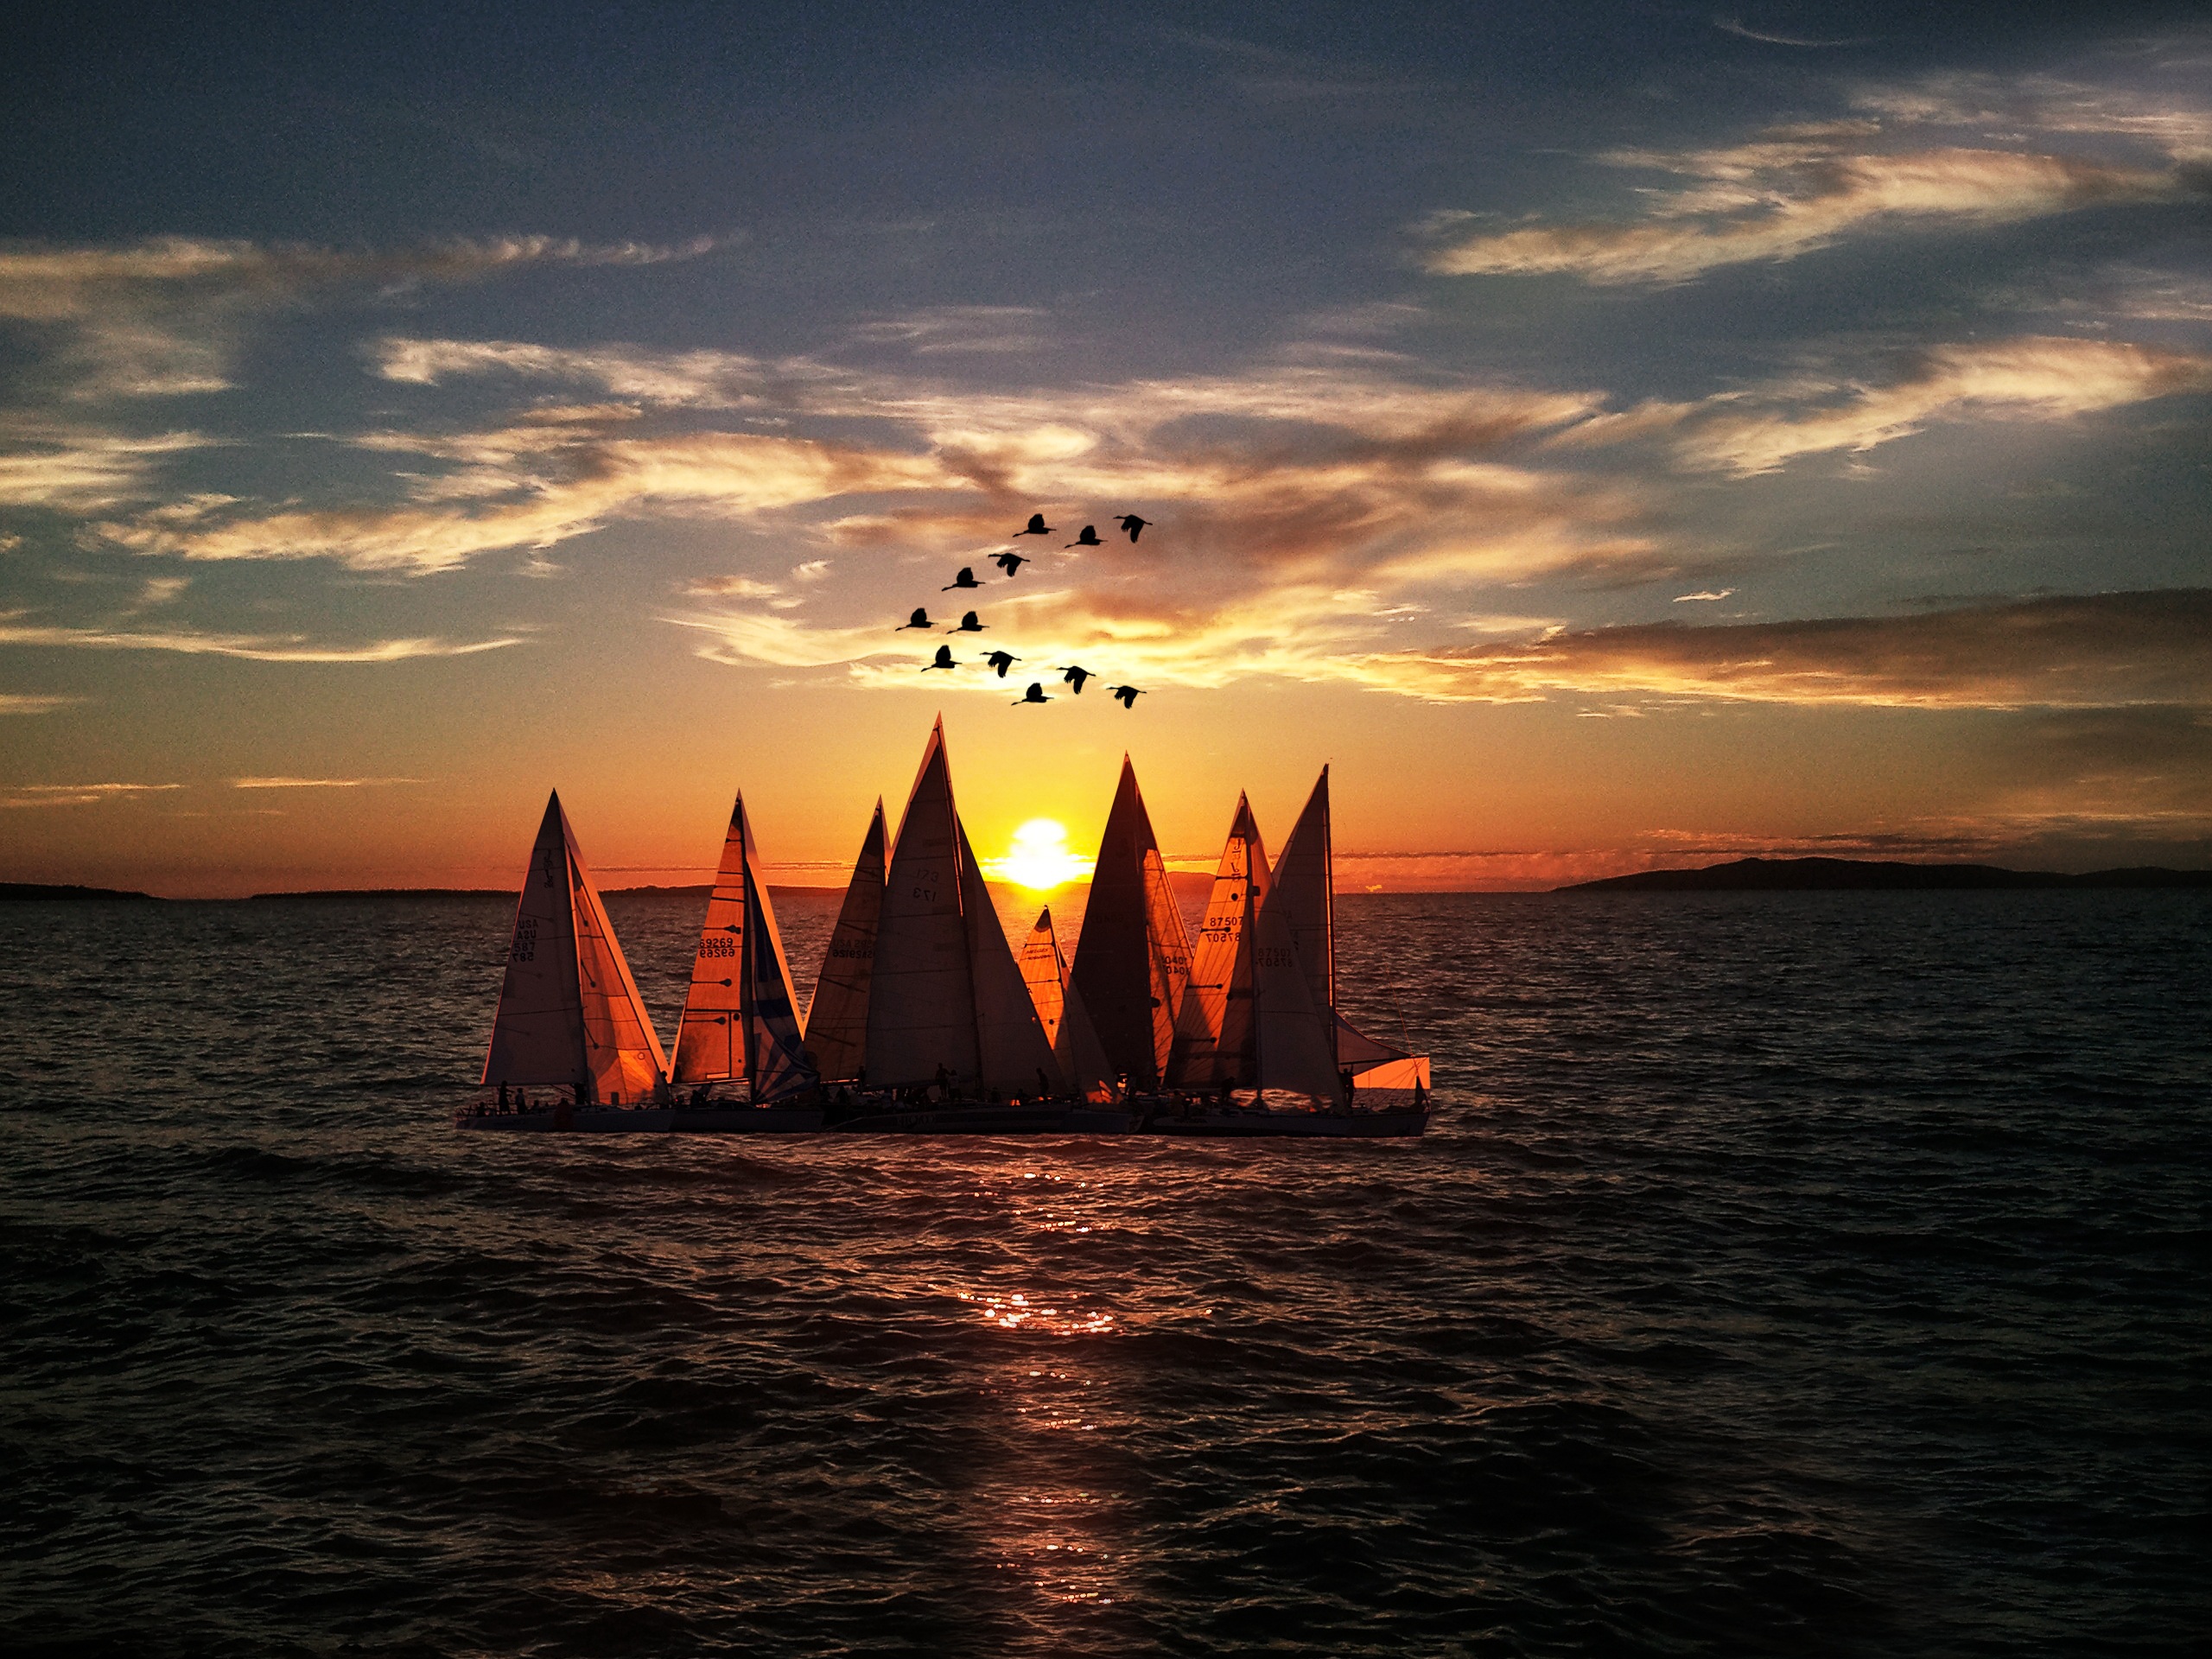
beach, landscape, sea, ocean, horizon, mountain, bird, cloud, sky, sun, sunrise, sunset, boat, sunlight, morning, dawn, dusk, evening, mediterranean, vehicle, seascape, bay, blue sky, picture, sailboats, afterglow